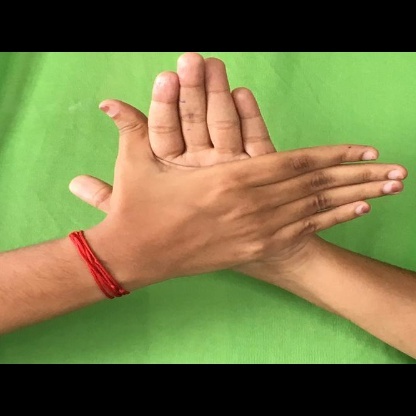
Mudra: Chakra